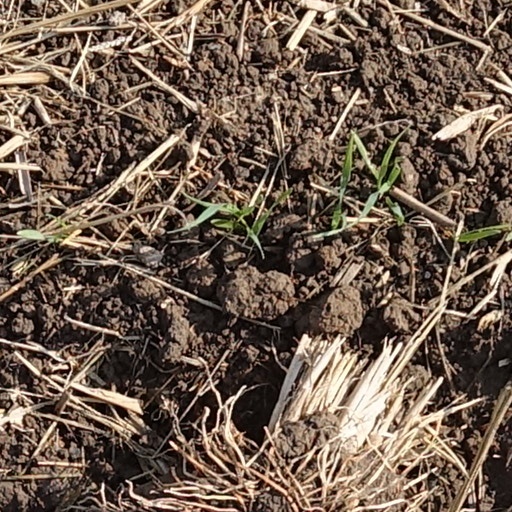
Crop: wheat